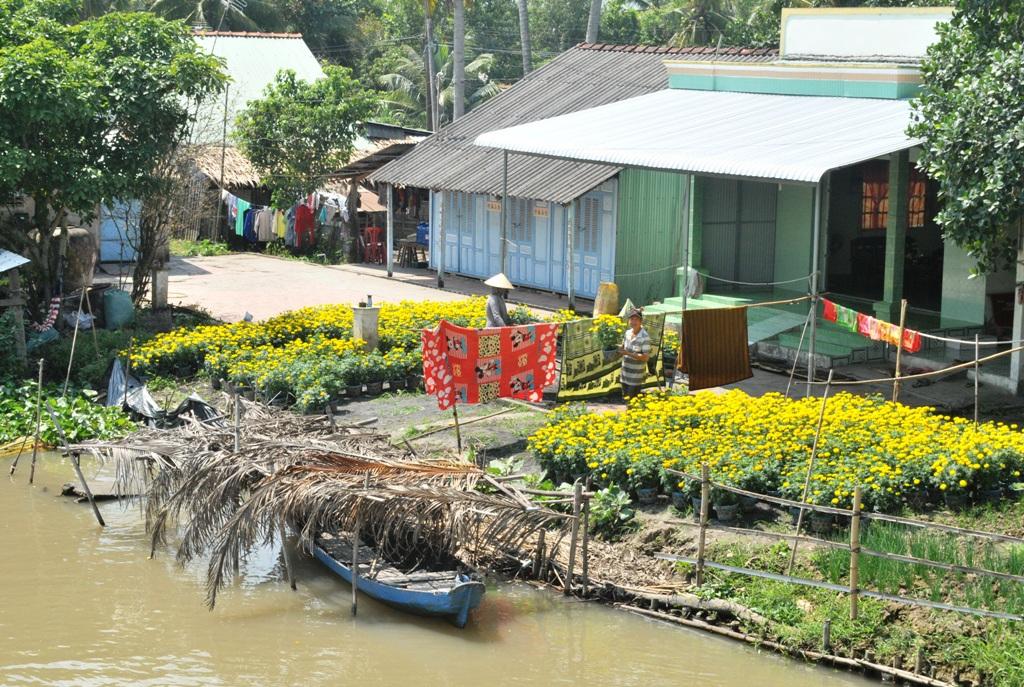
có hai người đang ở phía trước mái hiên nhà